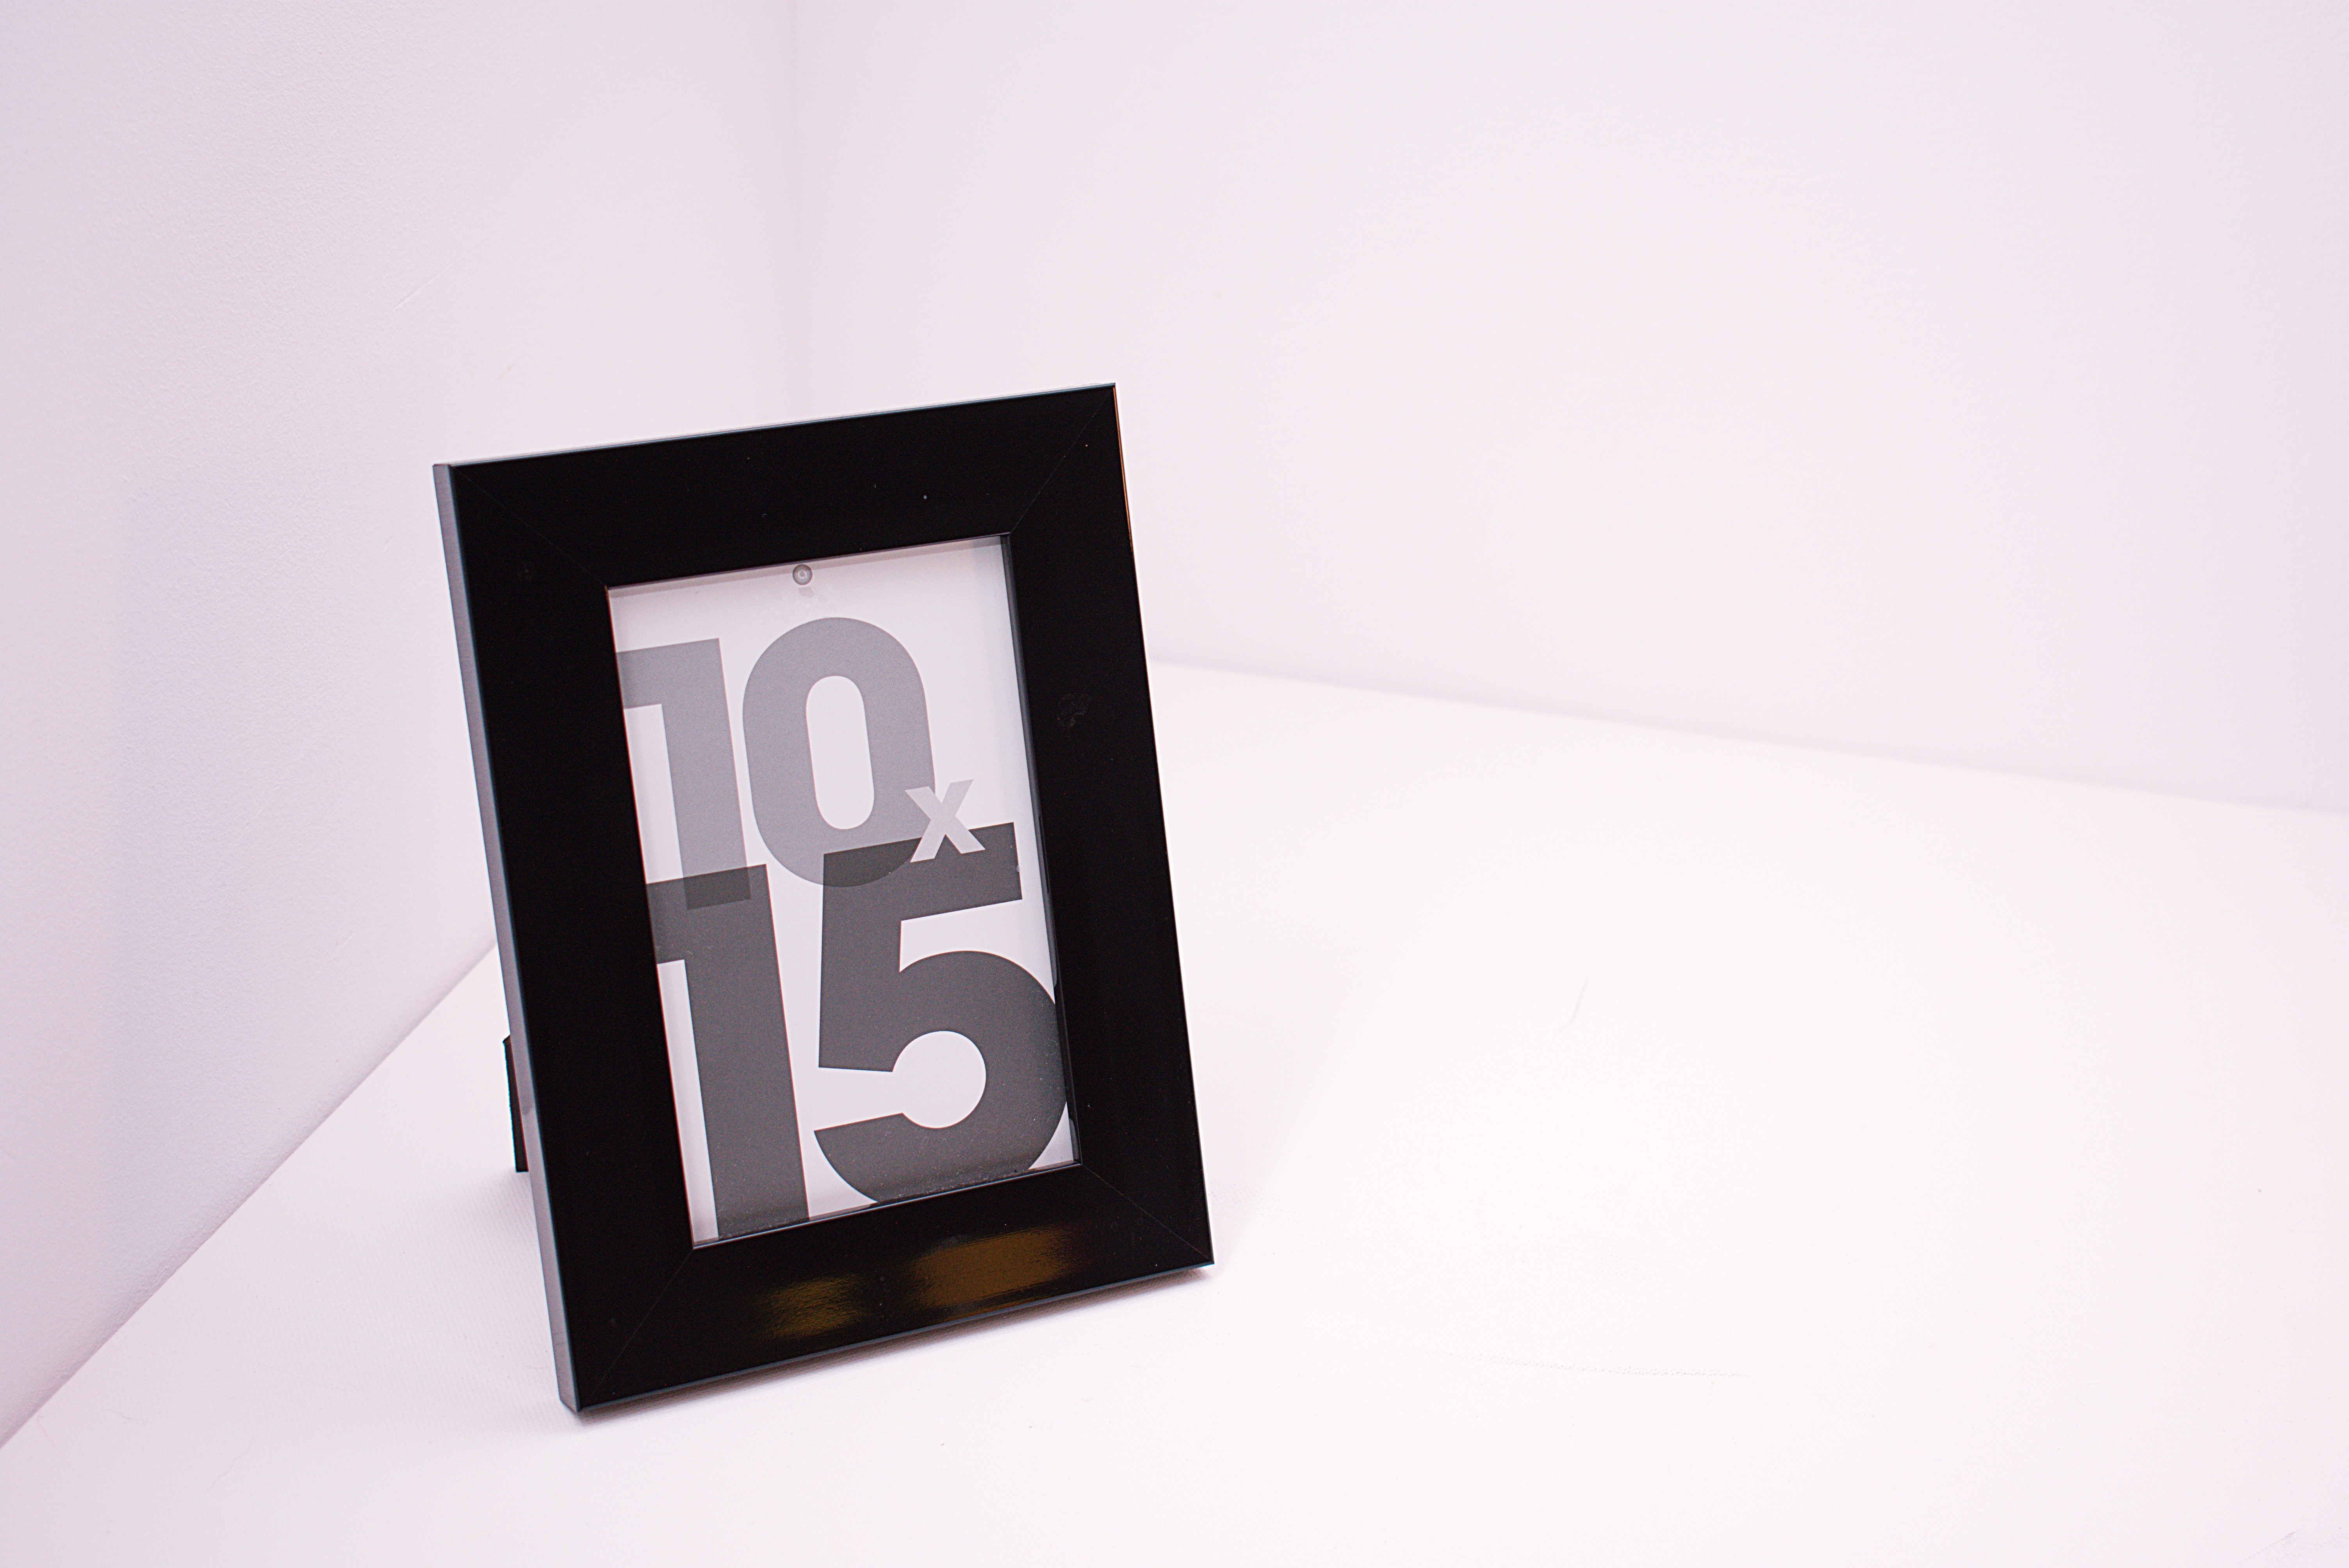
font, number